Víctor Rodríguez (Andorran footballer)

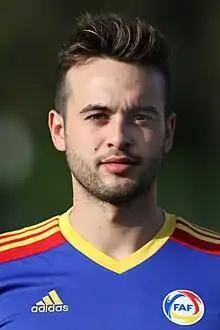
Rodríguez in the Andorra national football team in 2016

Víctor Rodríguez Soria (born 7 September 1987) is an Andorran retired international footballer who played as a defender. Rodríguez made his international debut in 2008.